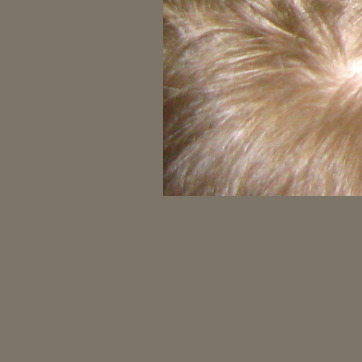
Material: hair